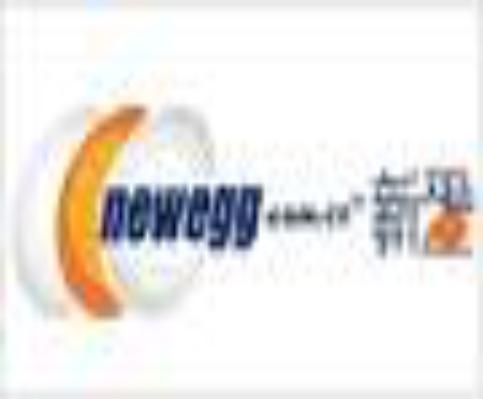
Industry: Others